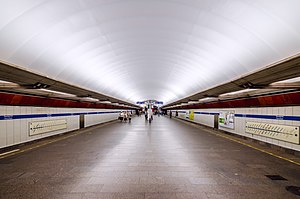
Sankt Petersborg Metro
Pionerskaya - systemets travleste station[1]
Sankt Petersborg Metro er en undergrundsbane, der er grundpillen i Sankt Petersborgs offentlige transport.